Róbert Berény

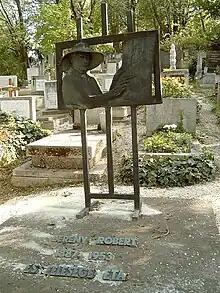
Tomb of Róbert Berény

Róbert Berény (18 March 1887 – 10 September 1953) was a Hungarian painter, one of the "avant-garde" group known as The Eight who introduced cubism and expressionism to Hungarian art in the early twentieth century before the First World War. He had studied and exhibited in Paris as a young man and was also considered one of the Hungarian "Fauves."